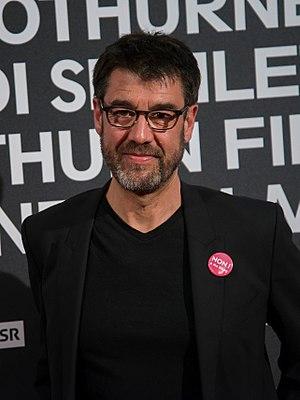
Fernand Melgar à la première mondiale de son film À l'école des Philosophes aux 53e Journées Cinématographique de Soleure
Fernand Melgar est un réalisateur et producteur de documentaire de nationalité suisse et espagnole. Défenseur de l'environnement et de la biodiversité, il se consacre depuis 2020 à l'ornithologie et l'apiculture.